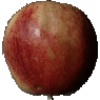
Label: Apple Red 3